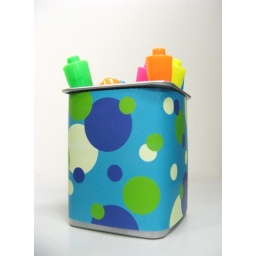
Dollar store mesh pencil cup wrapped with paper I created and printed in Microsoft Word.